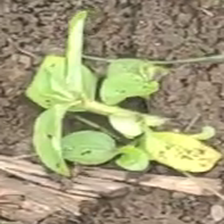
Weed species: Kena_(Commplina_benghalensio)